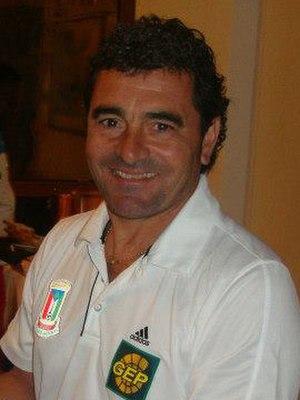
Esteban Becker est un ancien footballeur argentin, né le 31 août 1964 à Bernal reconverti entraîneur.